John Dean Provincial Park

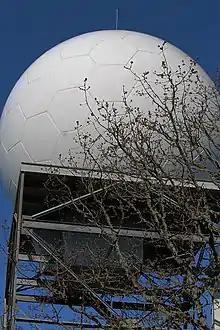
The traffic control radar located at the summit of Mount Newton in John Dean Provincial Park.

At the summit of the mountain is a large Doppler radar that can be seen from most elevated points in Victoria, British Columbia. It is referred to as the "big soccer ball" by citizens due to the appearance of its radome, but is in fact situated upon a massive foundation tower with top at 25 metres above the ground. The radar is owned and operated by Nav Canada and is used for air traffic control, and is commonly mistaken to be a weather radar.